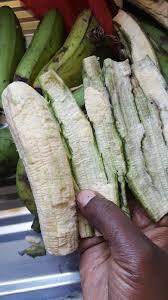
Vidole hivi vimeshikilia magamba ya ndizi iliyochambuliwa pamoja na ndizi iyo. Ndizi zingine zinaonekana hapo kando labda anayechambua anataka kupika.